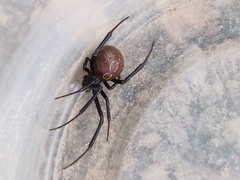
Species: Lactrodectus_hesperus